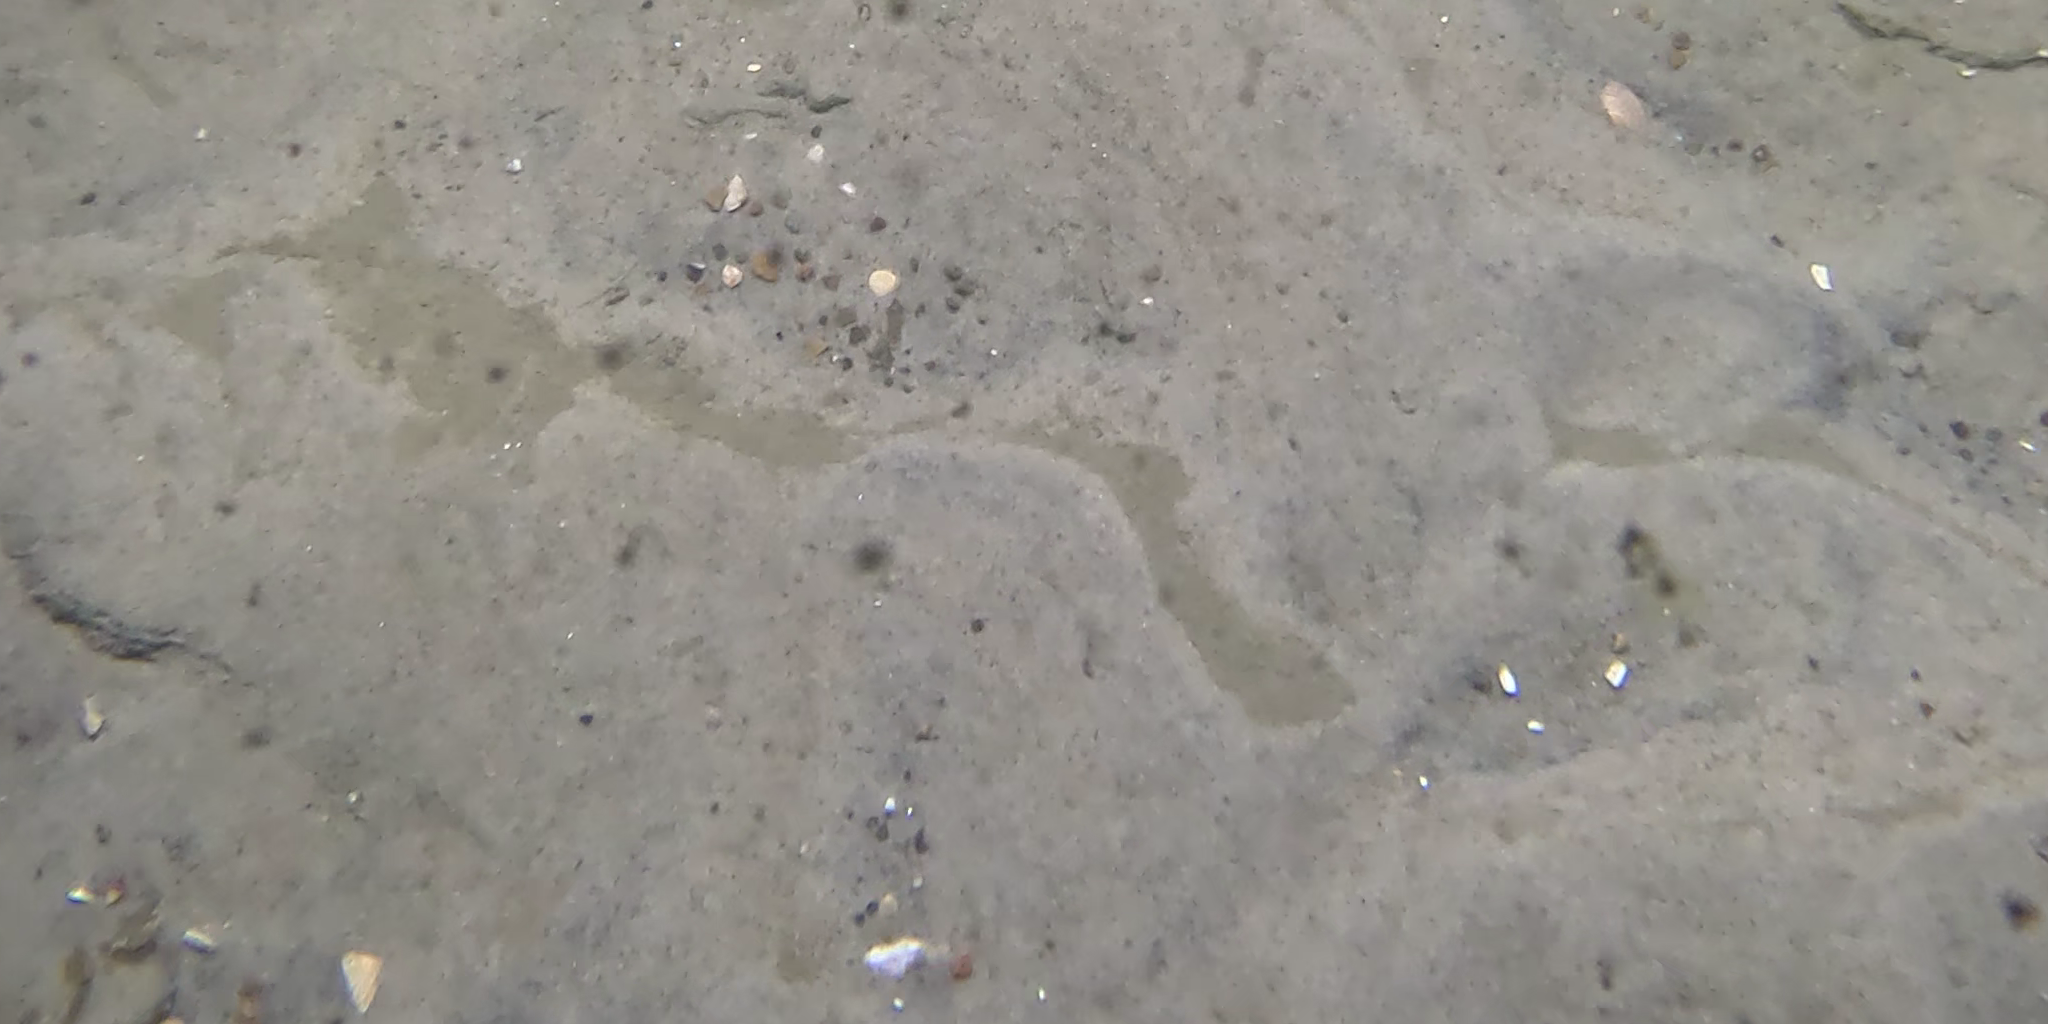
Seabed habitat: sand